The Twentieth Century Society

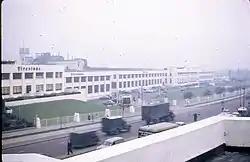
Firestone Factory

The society published a journal between 1981 and 2018; initially entitled "The Thirties Society Journal" it became "Twentieth Century Architecture" from 1994.